Cape May Point, New Jersey

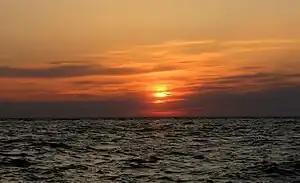
Sunset at Sunset Beach, just outside Cape May Point in Lower Township

Catherine Busch (Commissioner of Public Works, Parks and Public Property), all serving concurrent terms of office ending December 31, 2024.